Mamandur

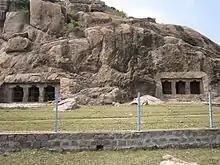
Mamandur rock cut caves

Mamandur is a village in Tiruvanamalai district of Tamil Nadu, India. It is located on the Kanchipuram - Vandavasi road, near Dusi and about 10 km from Kanchipuram. It is known for the 7th-century rock-cut cave temple, housing a Tamil Brahmi inscription, one of the monuments of national importance as declared by the Archaeological Survey of India.